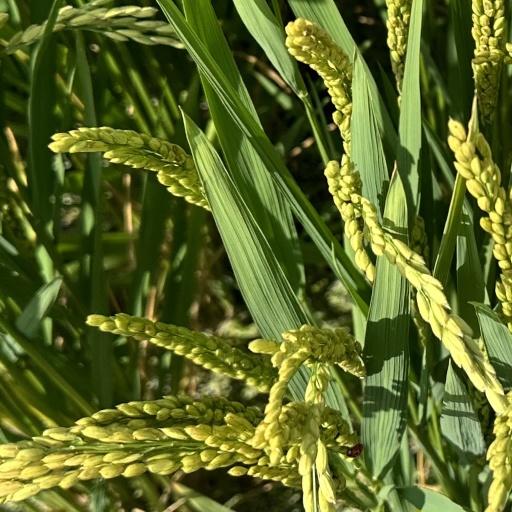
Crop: rice